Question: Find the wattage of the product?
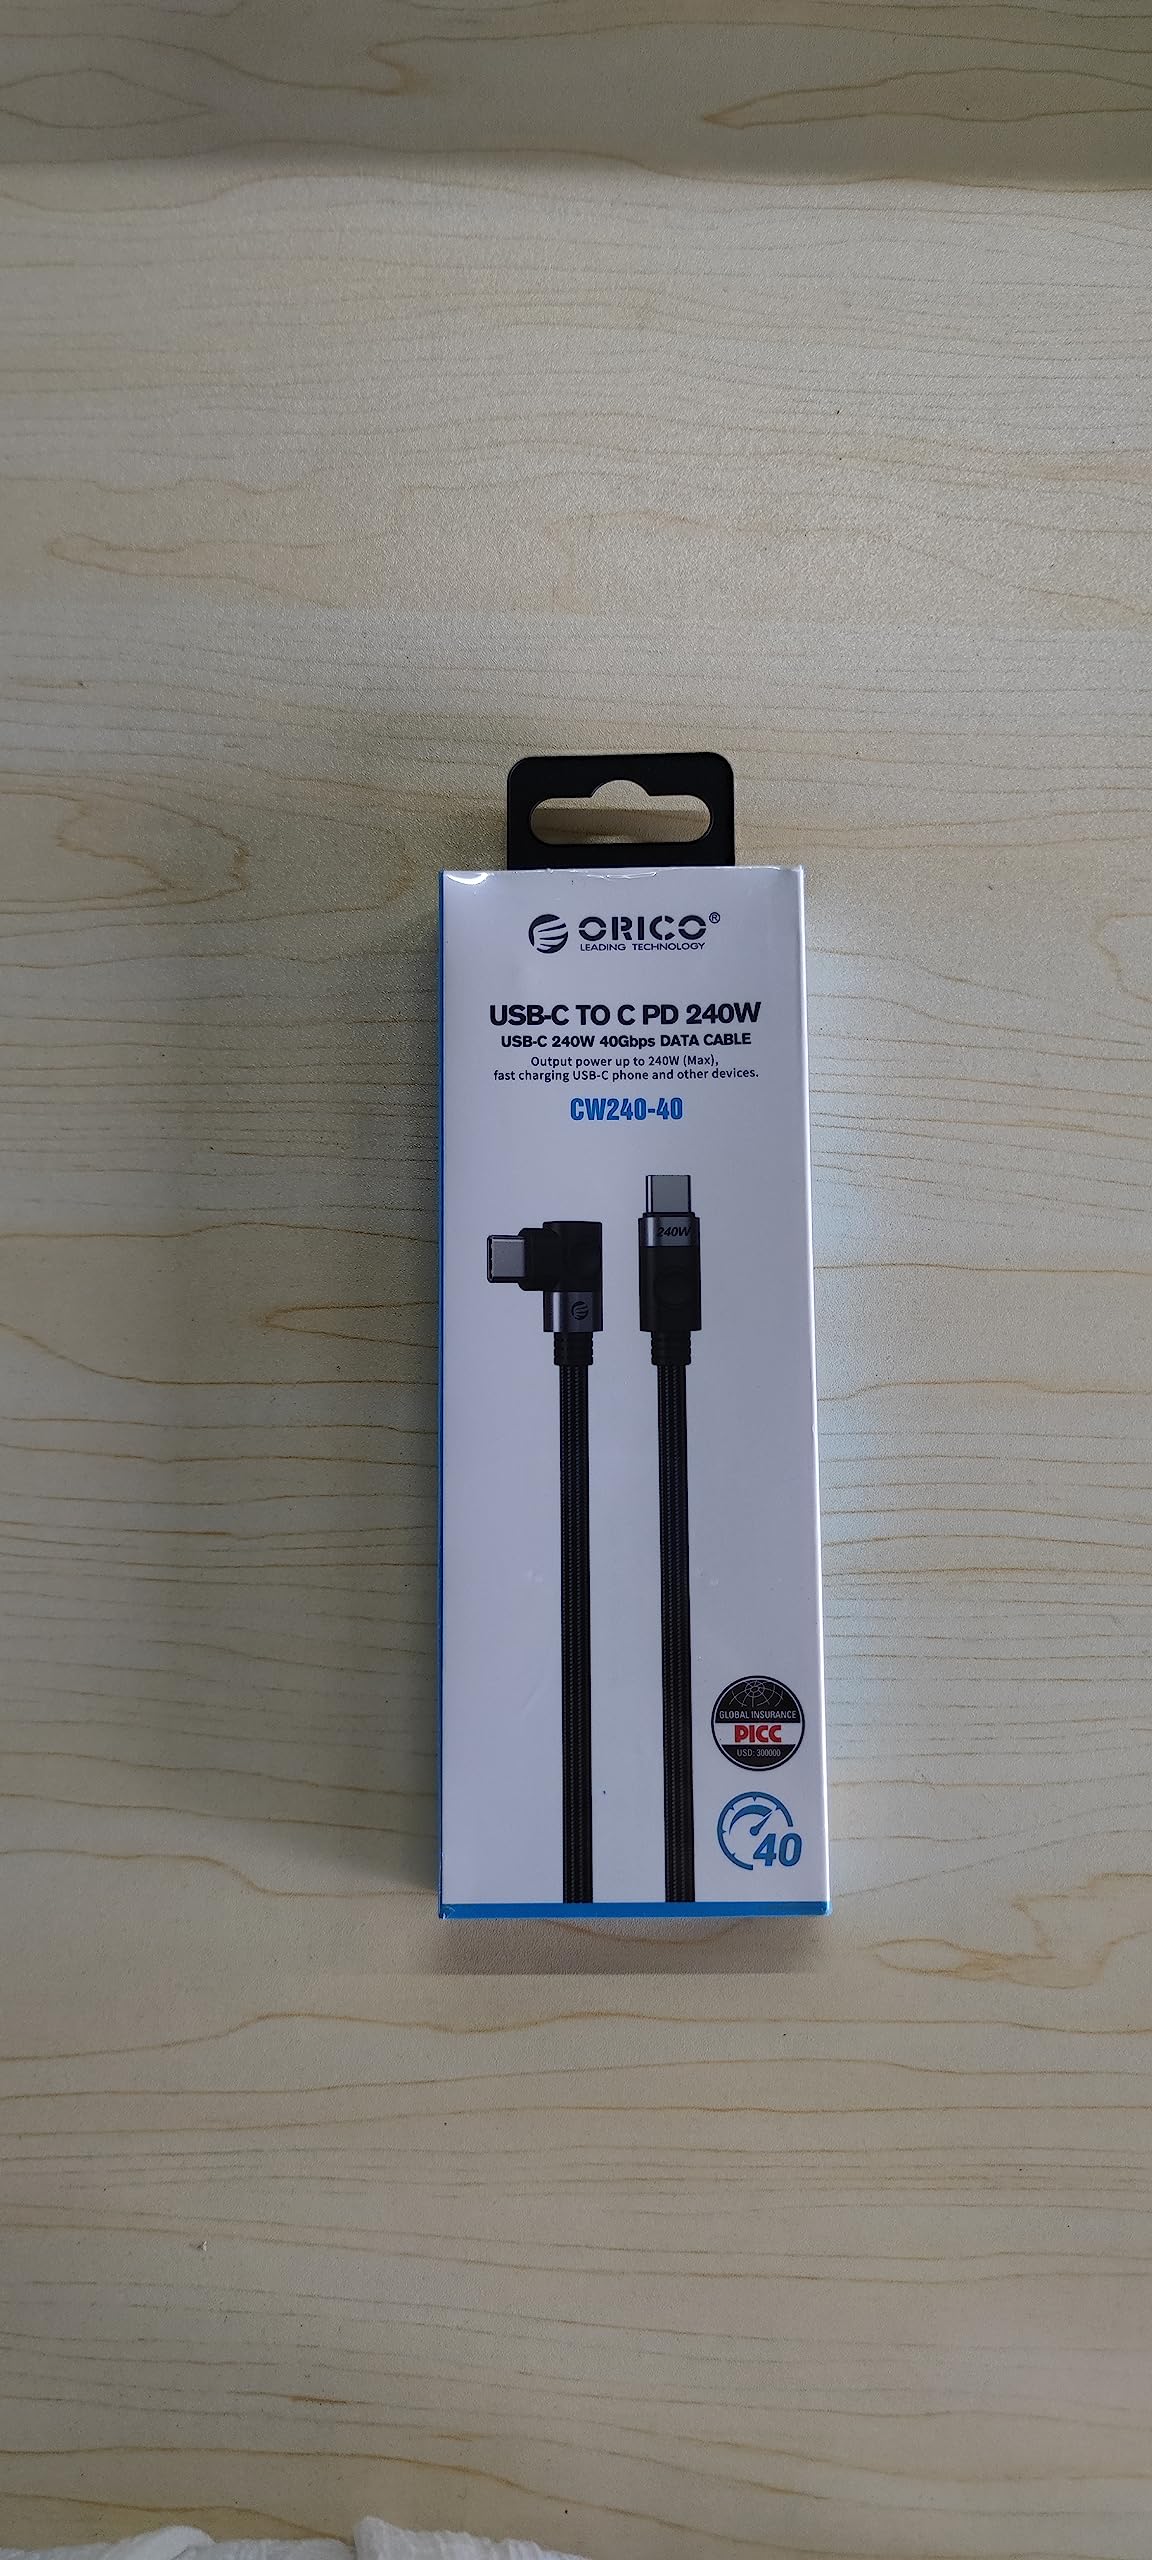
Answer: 240.0 watt